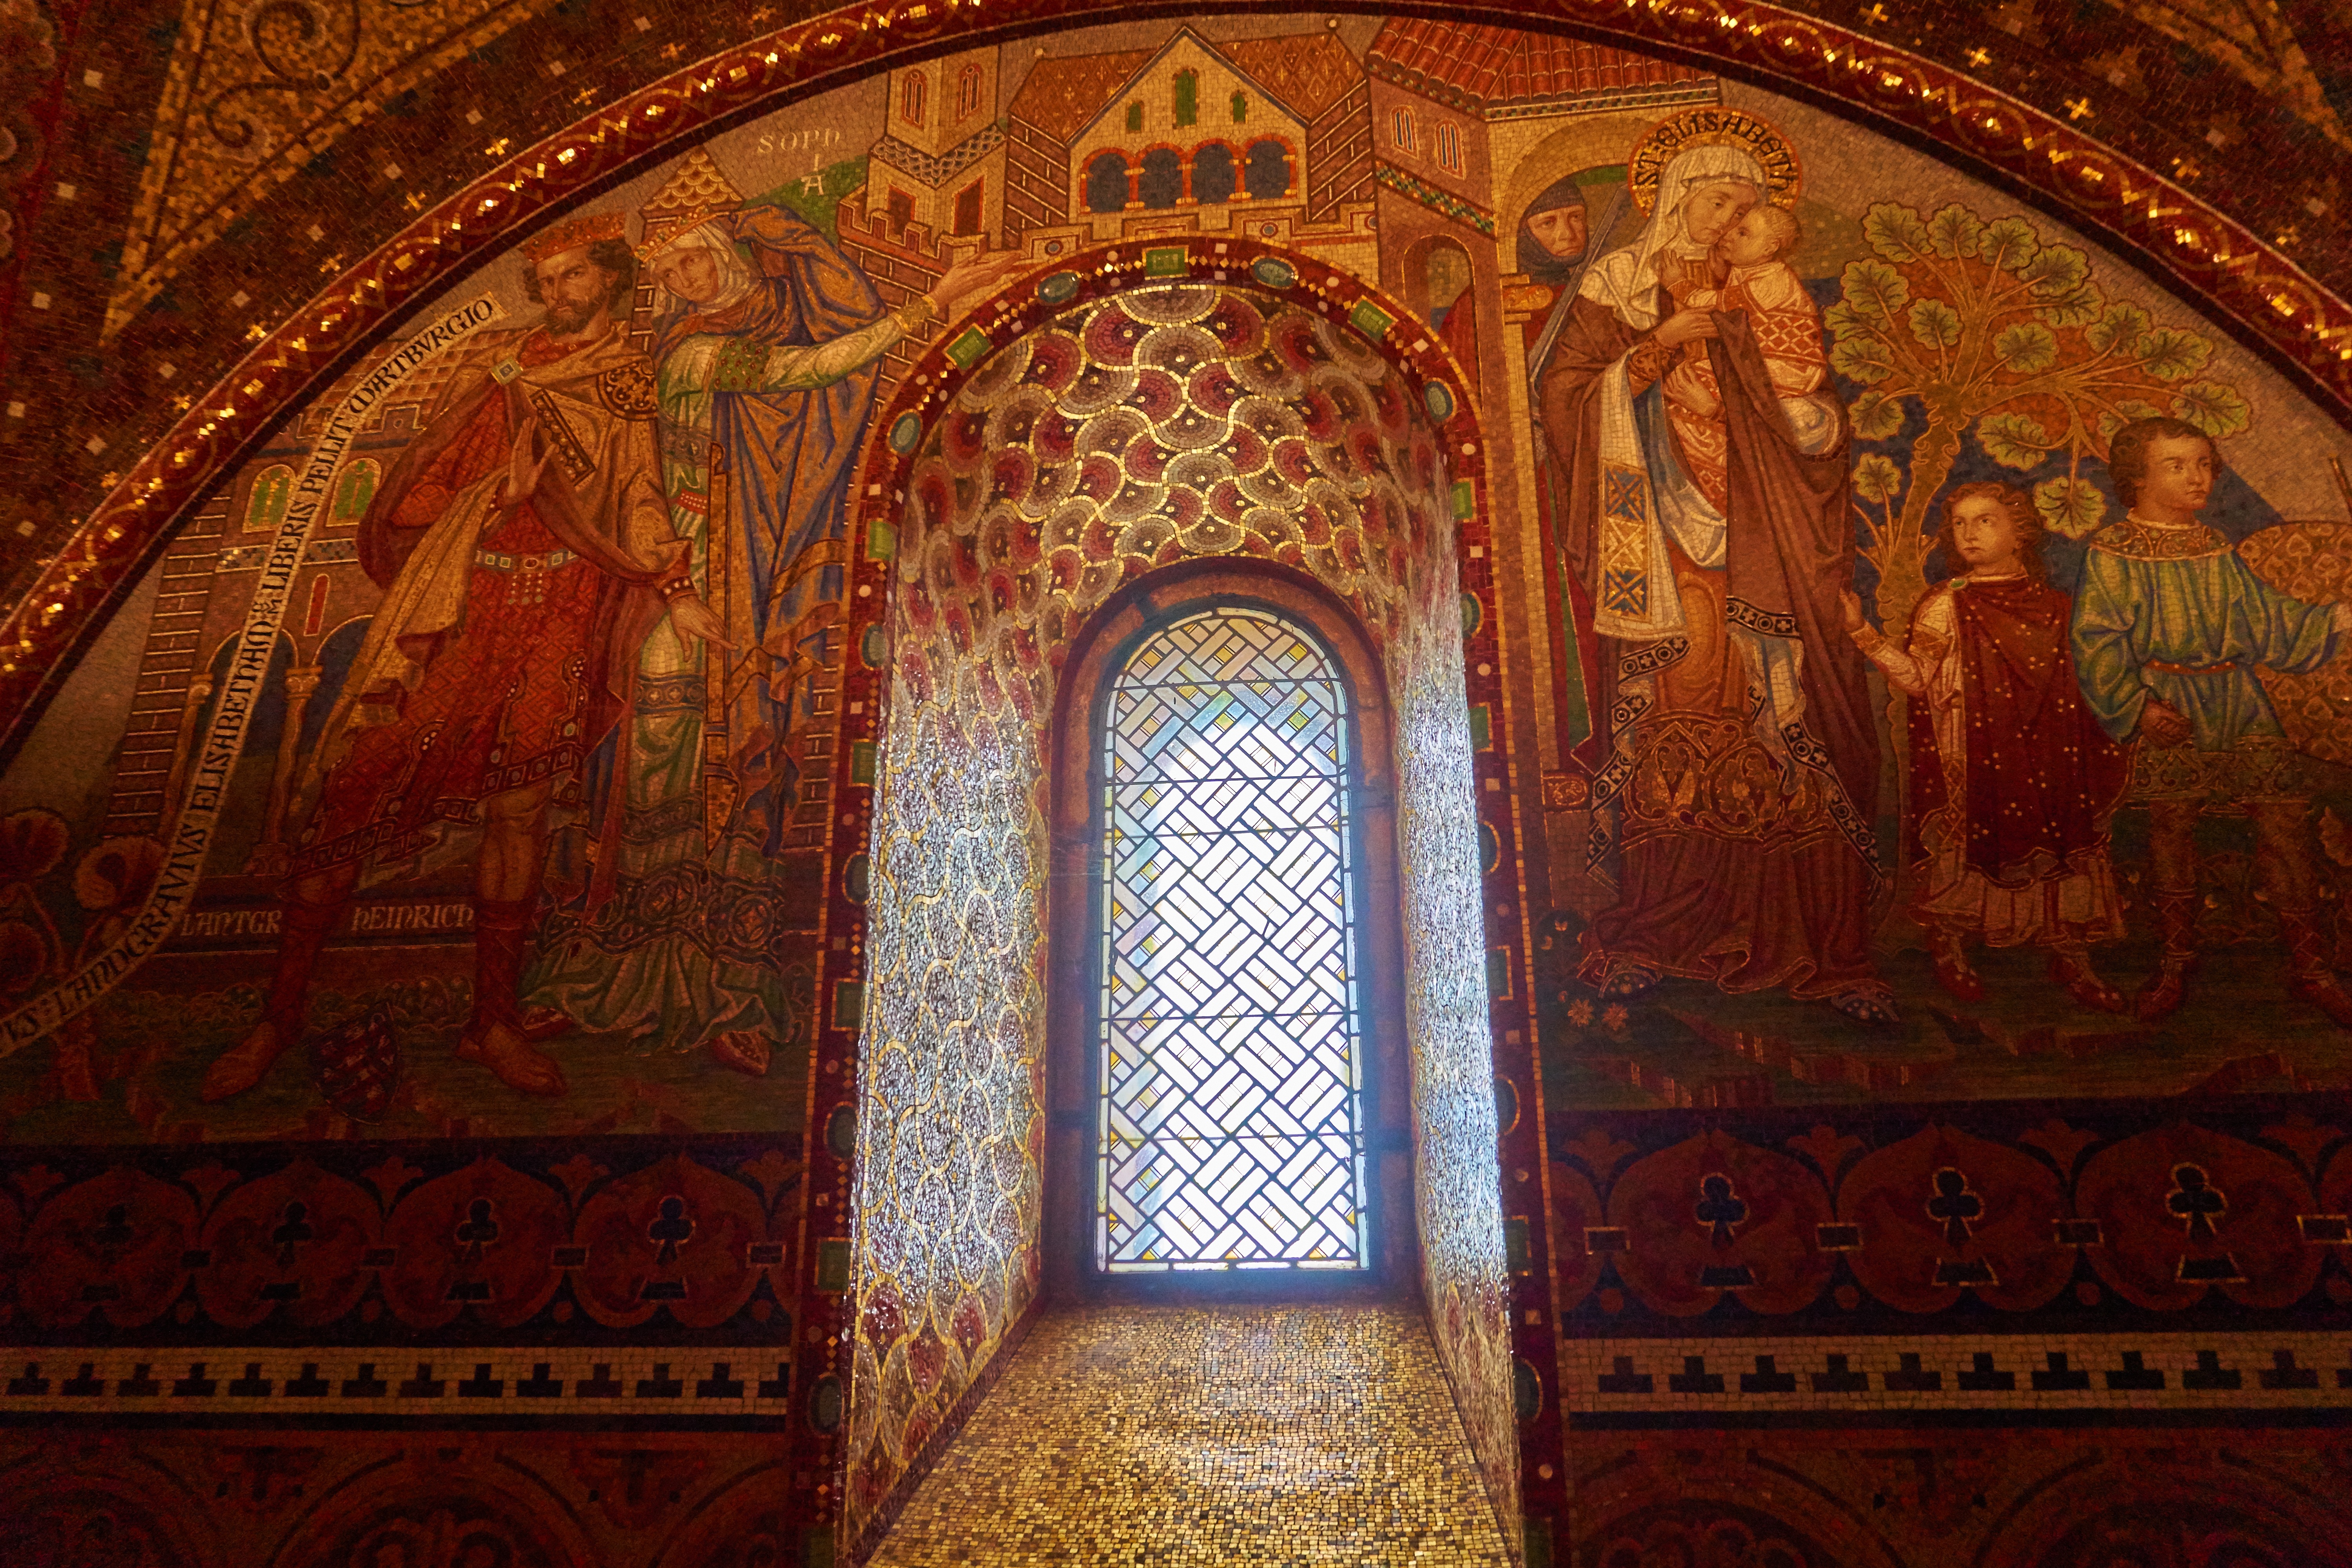
window, building, palace, arch, fireplace, cathedral, chapel, place of worship, artwork, temple, symmetry, mosaic, synagogue, christianity, basilica, wartburg castle, ancient history, byzantine architecture